Environmental issues in Georgia (country)

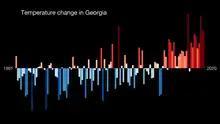
Temperature anomaly chart for Georgia between 1901 and 2020.

Located in the West of Georgia is the Black Sea. Zones along Georgia's just about 310 kilometers of coastline are beginning to feel the impacts of waterway waste, water that is starting from the movement of more than 170 million individuals who live nearby the numerous streams that encourage the Black Sea. This could result in loss in biological species, extinction, and negative impacts on human health. In Georgia, similar to the case in numerous nations, low public mindfulness and comprehension of the effect that anthropogenic exercises have on the earth has been a center driver of its commitment to the contaminated waters of the Black Sea.